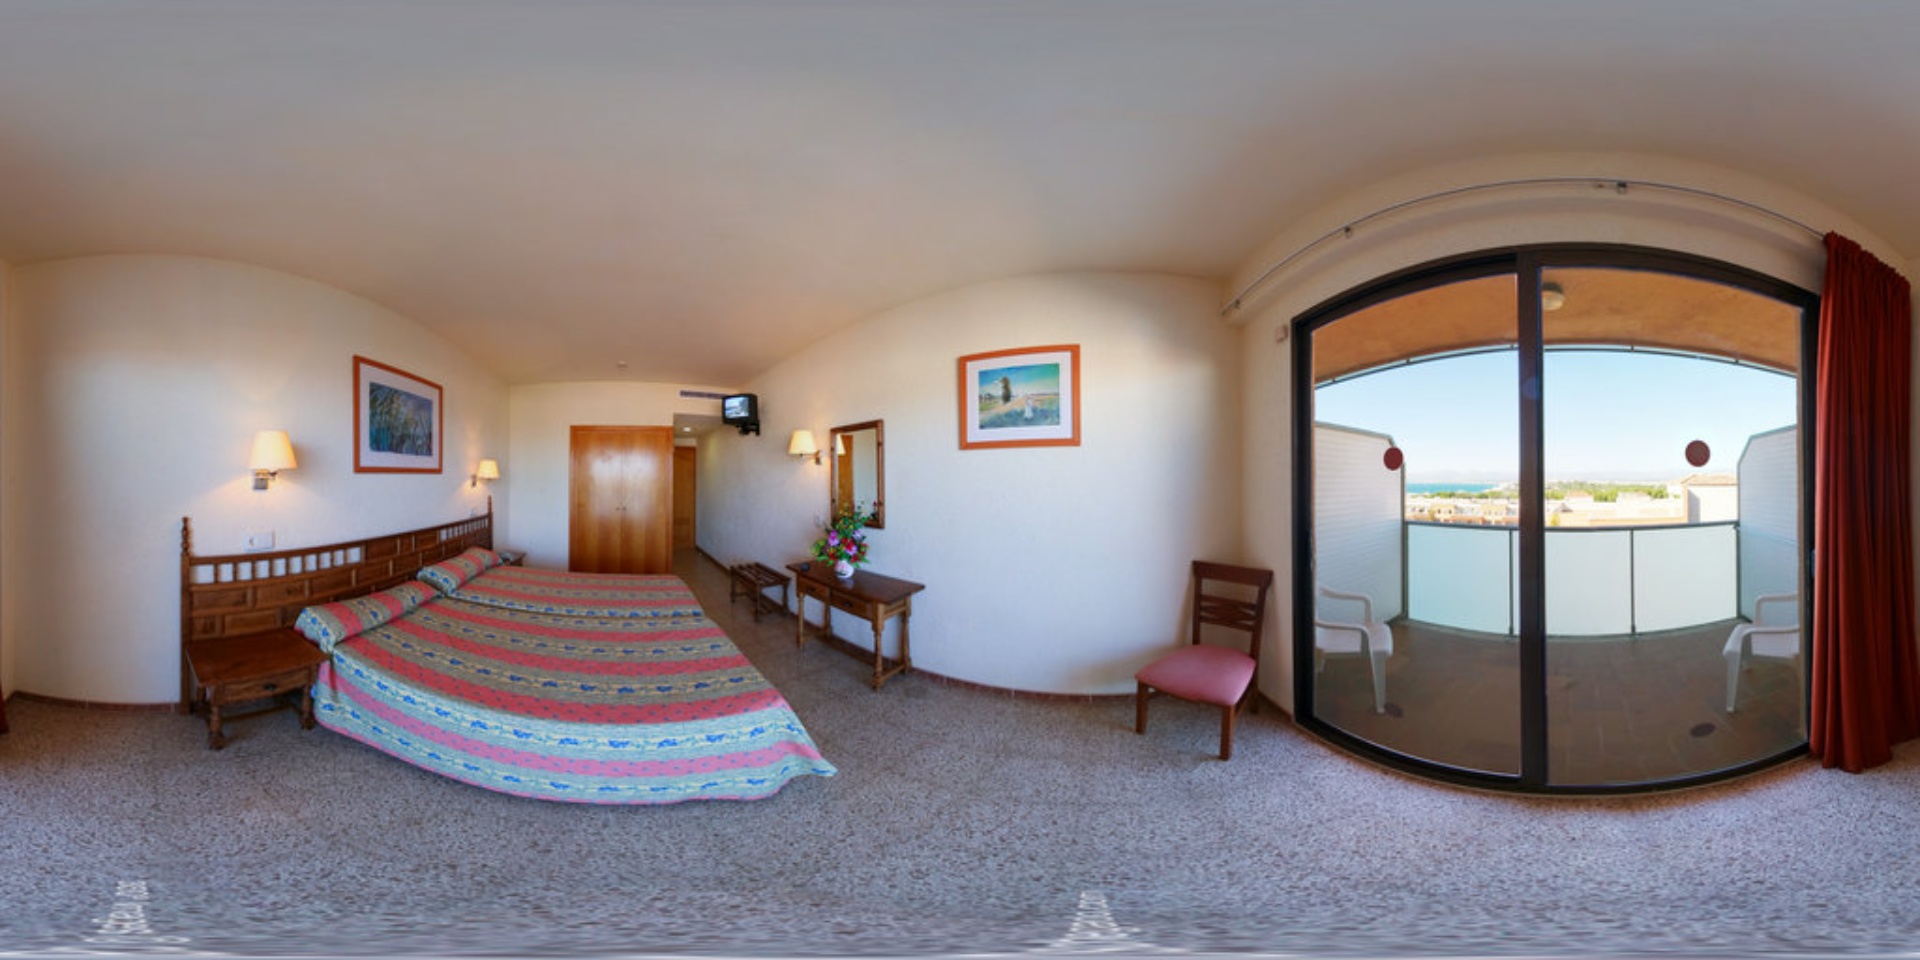
Referred object: the red curtain by the balcony door

Referred object: the colorful striped bedspread